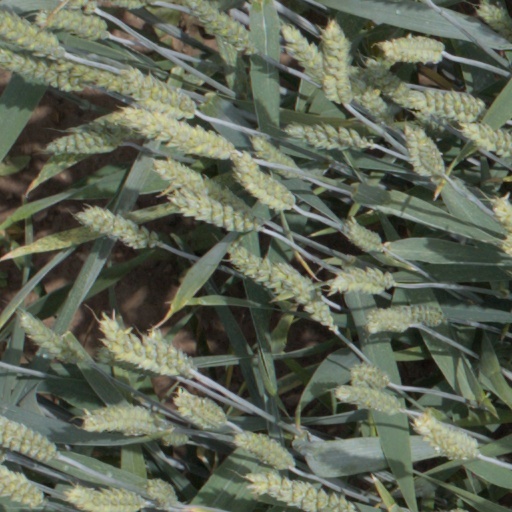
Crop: wheat